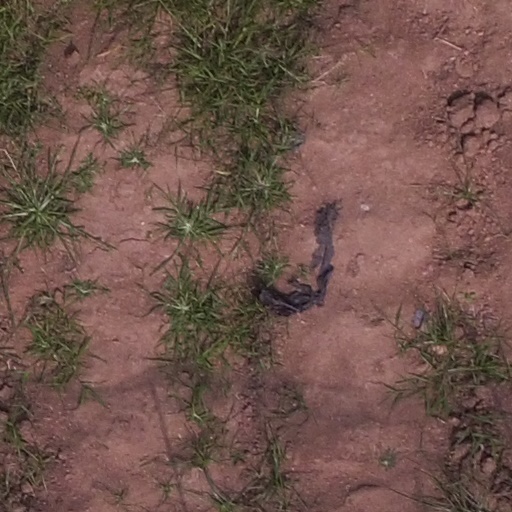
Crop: maize; corn